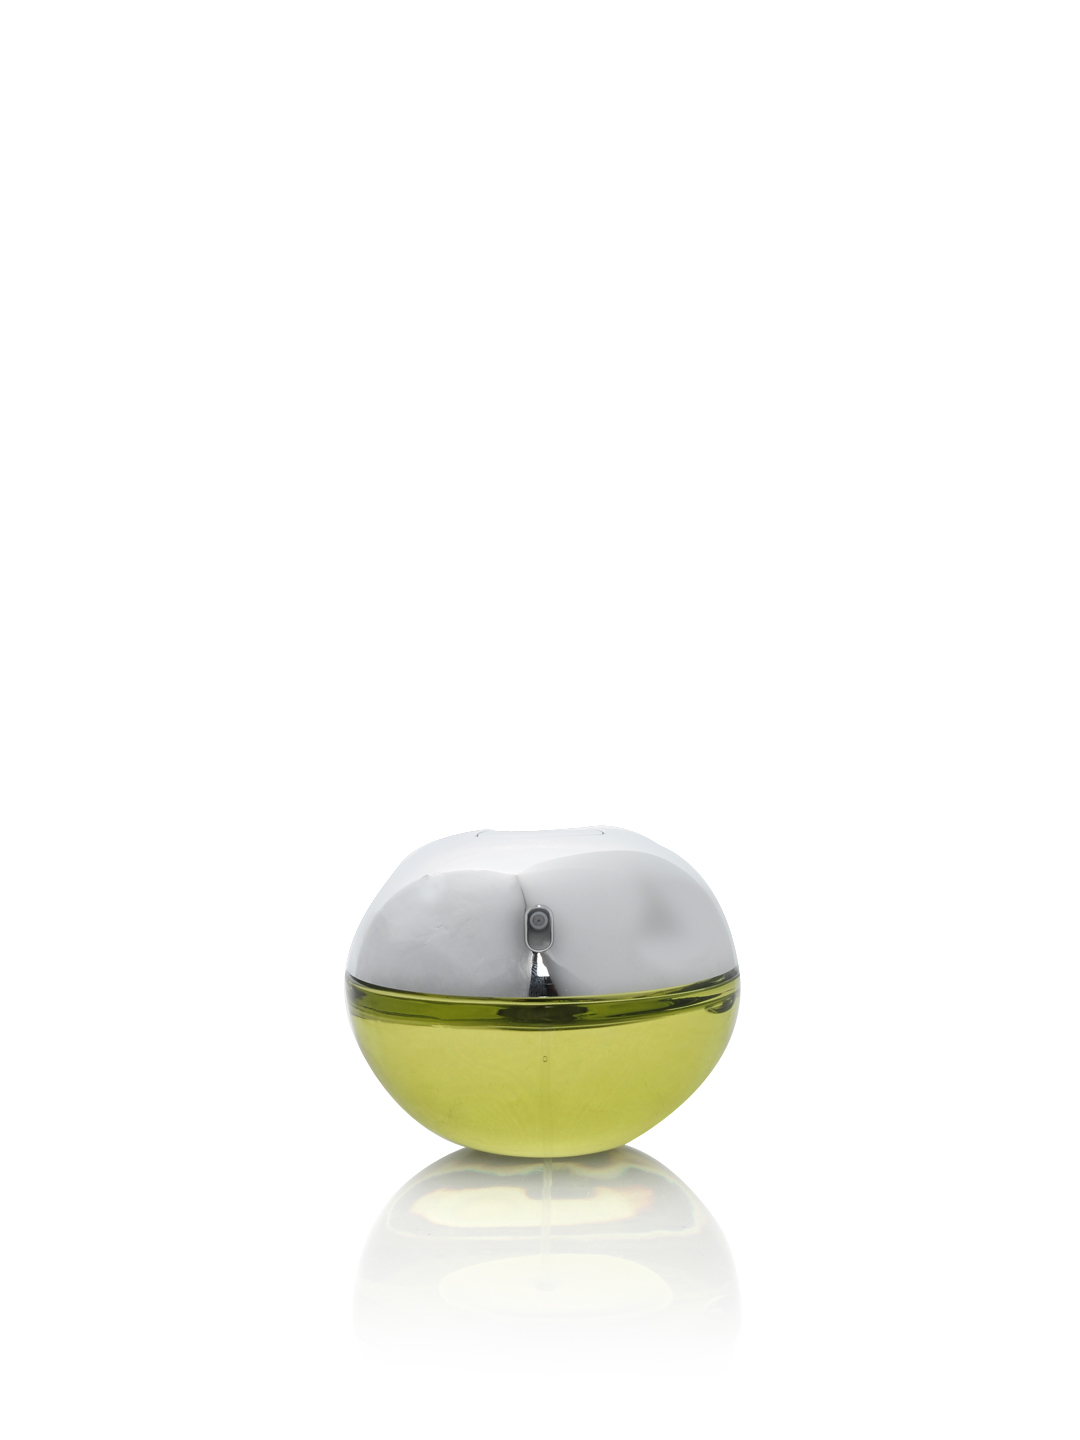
DKNY Women Be Delicious Perfume
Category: Personal Care / Fragrance / Perfume and Body Mist
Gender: Women
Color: Green
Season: Spring 2017
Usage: Casual